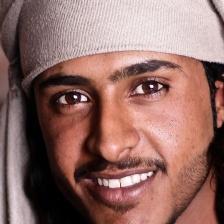
Label: faces